Street names in Barcelona

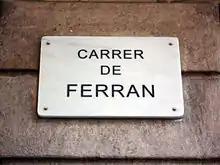
Ferran Street.

Among the main urbanistic actions of these years was the opening of Ferdinand VII street in 1827 —nowadays called only Ferdinand (Ferran in Catalan) — between La Rambla and the Plaça de Sant Jaume, dedicated to the then Spanish monarch. For some years it alternated its name with that of Duque de la Victoria — the title of General Espartero — according to the political color of the moment: King Ferdinand for the conservatives, the general's for the liberal periods (1840 and 1854). This street later had a continuation towards Borne with the streets of Jaime I (1849–53) — for the king of Aragon — and of the Princess (1853) — for Isabel, princess of Asturias. On the other hand, with the end of the Inquisition in 1835, the street that bore that name was changed to Count of Barcelona.